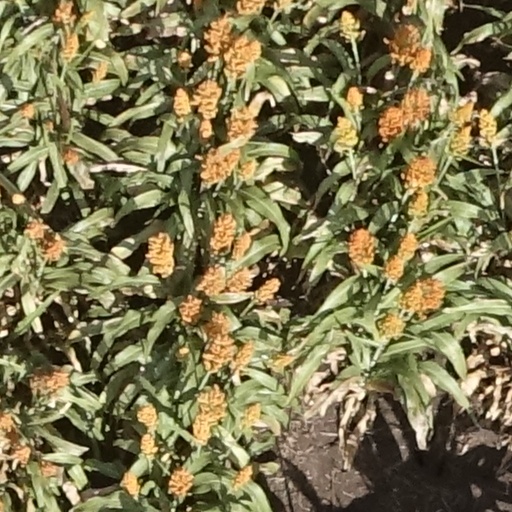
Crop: sorghum